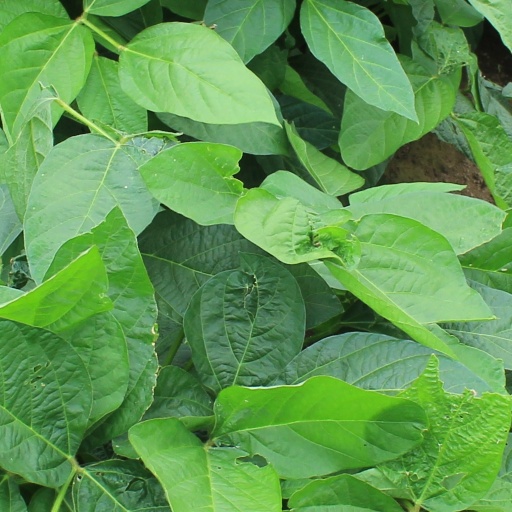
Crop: soybean